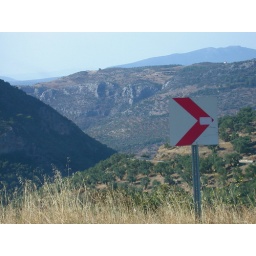
road signs to watch, in Turkey